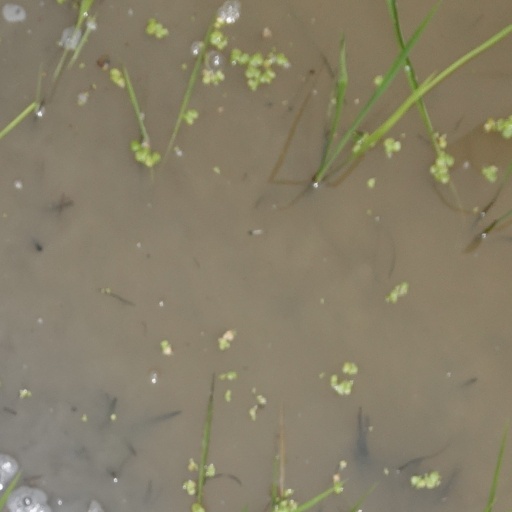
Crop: rice